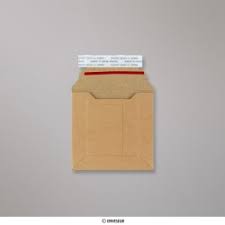
Waste category: cardboard